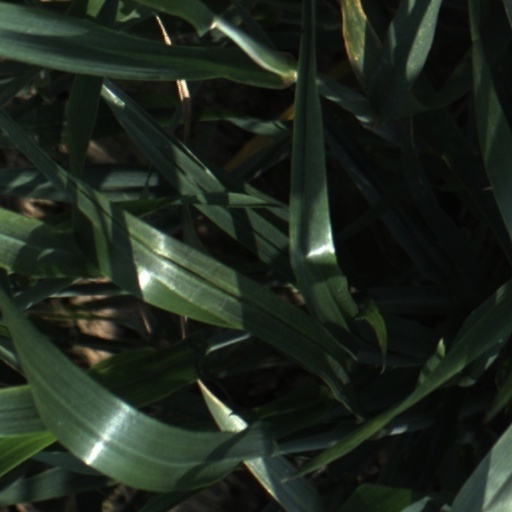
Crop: wheat